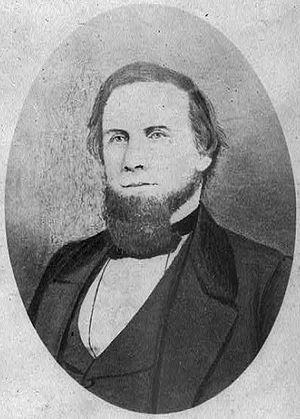
Albert Rust est un homme politique américain, qui a siégé en tant que délégué de l'Arkansas au congrès provisoire des États Confédérés de 1861 à 1862. Membre du Parti démocrate, Rust est le représentant des États-Unis du deuxième district du congrès de l'Arkansas de 1859 à 1861. Rust sert également en tant qu'officier supérieur de l'armée des États confédérés pendant la guerre de Sécession.
Arkansas vote d'abord pour rester dans l'Union. Mais après l'appel de Lincoln pour des troupes de chaque État de l'Union afin de réprimer la rébellion, à la suite de la capture de fort Sumter, il fait sécession et joue ensuite un rôle majeur dans le contrôle du Mississippi et des États voisins.